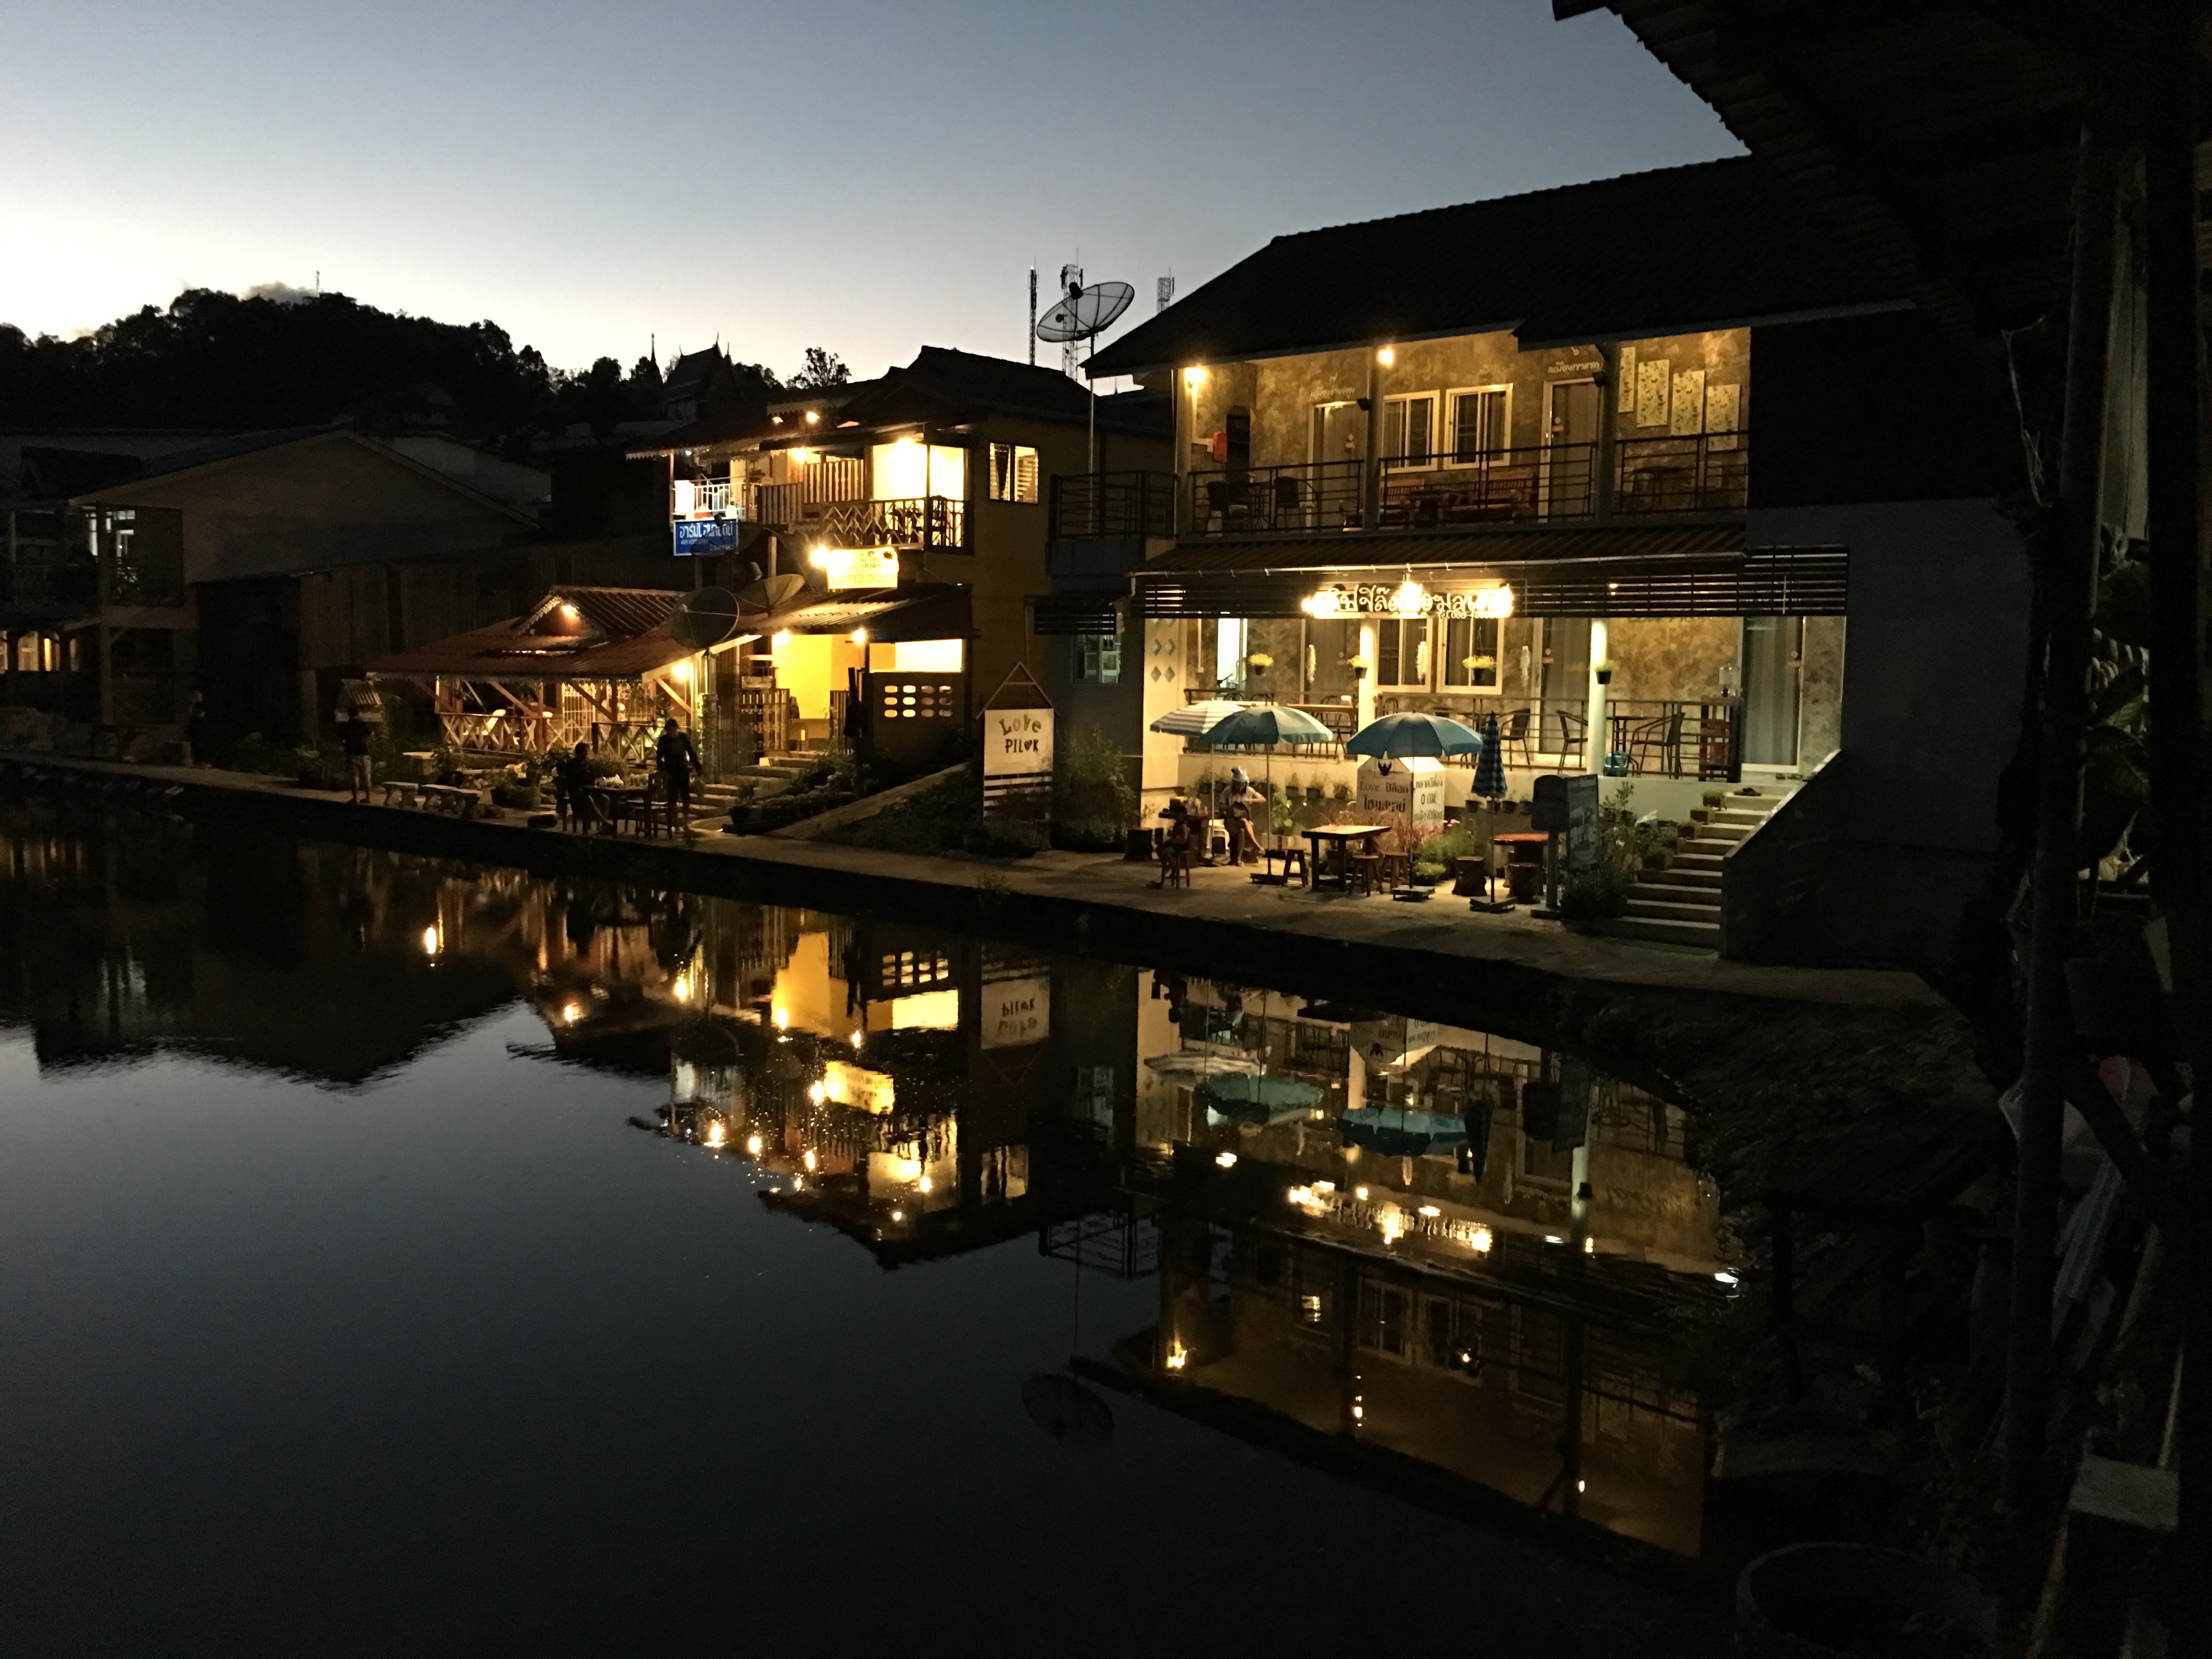
water, sky, night, house, city, home, dusk, evening, reflection, lighting, waterway, estate, kanchanaburi, pilok village, e thong, mine spin locks, home to the e